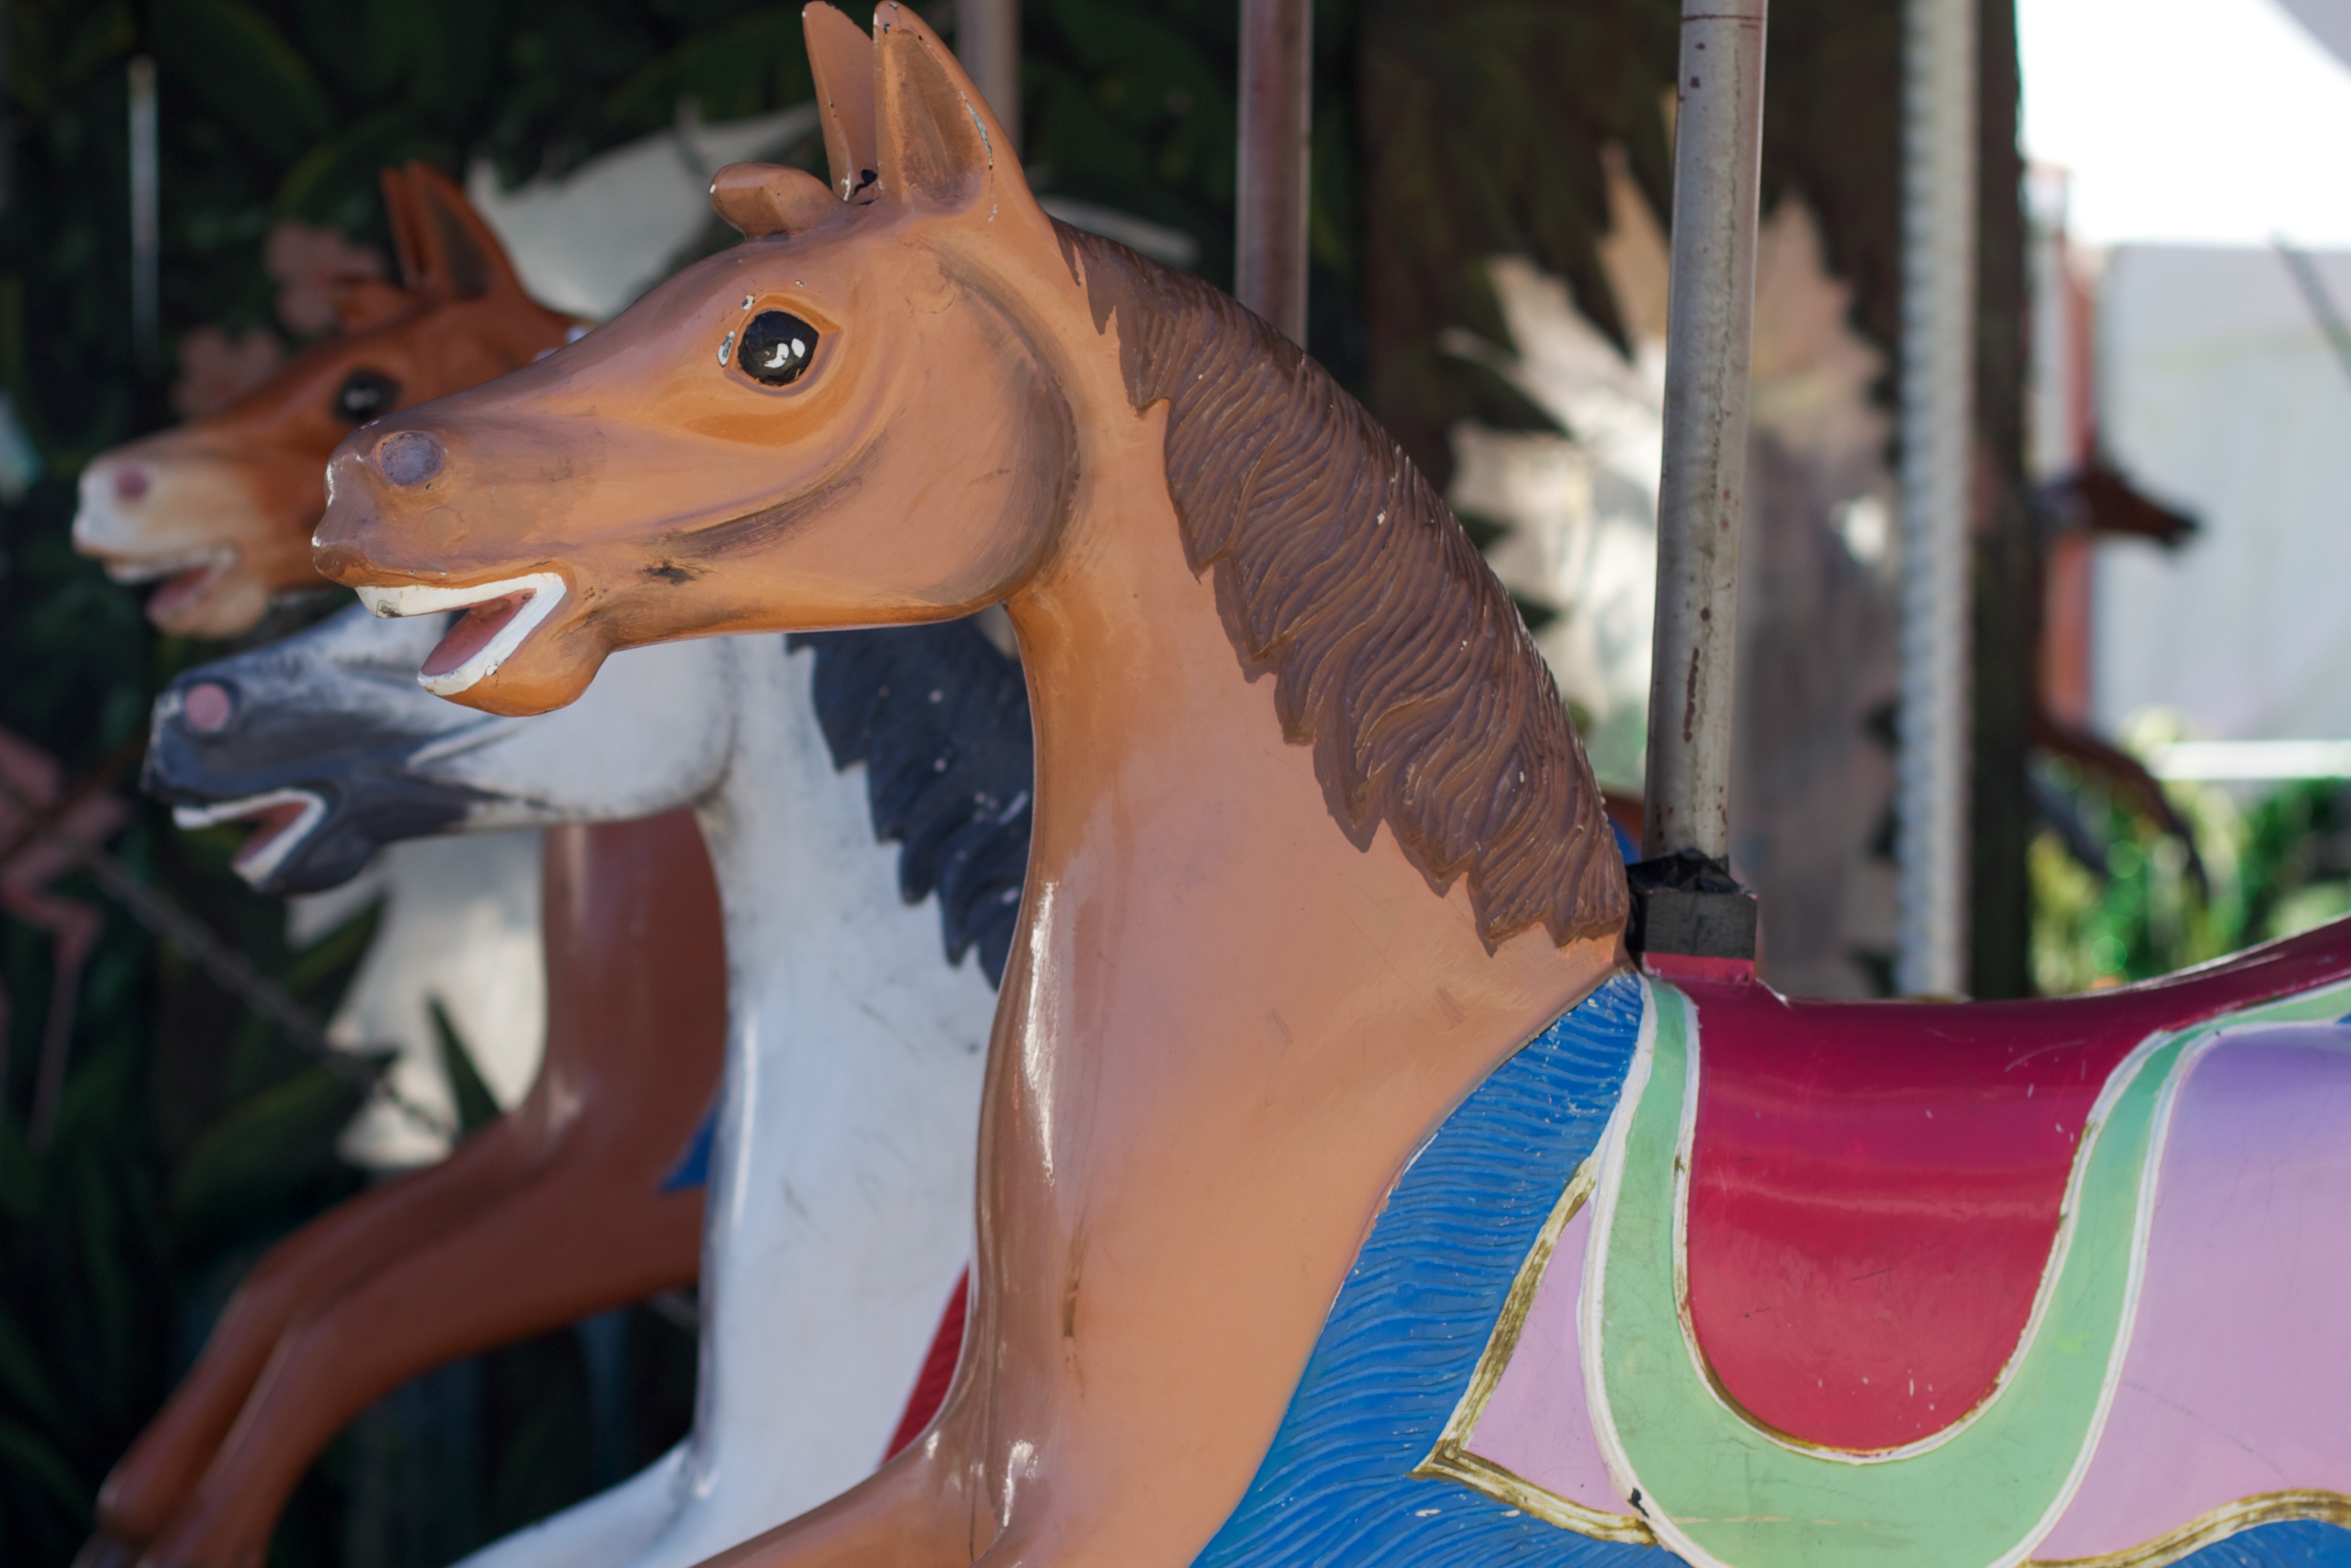
amusement park, park, auodyssey, amusement ride